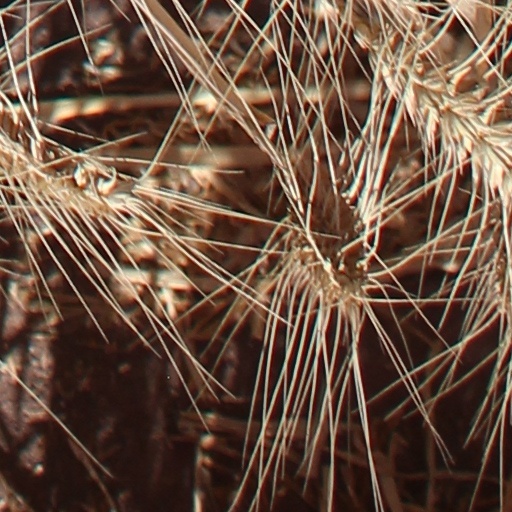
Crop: wheat